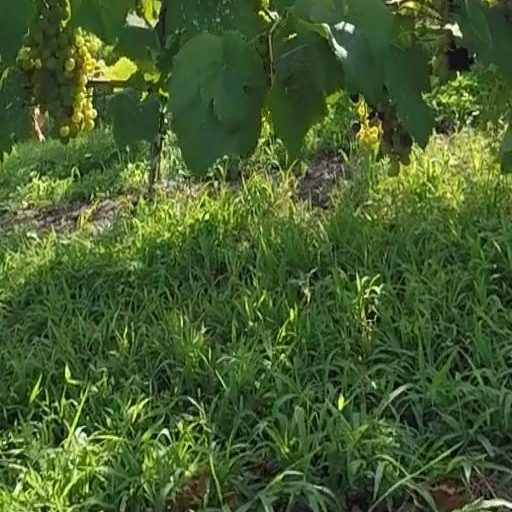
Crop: grape